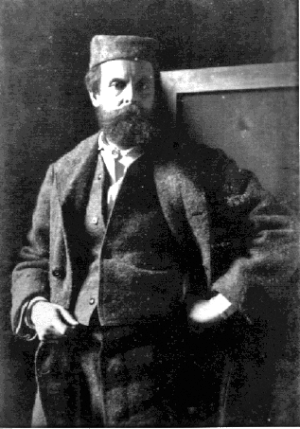
Muhammad Loutfi Goumah, est un Égyptien patriote, essayiste, auteur, et avocat. Il étudie le droit et est devenu l'un des plus célèbres avocats et orateurs publics égyptiens. Il a été membre de la prestigieuse Académie arabe de Damas et parle l’arabe, l’anglais, le français et l’italien. Il avait aussi une connaissance profonde de l’écriture hiéroglyphique et de l’Amérique.